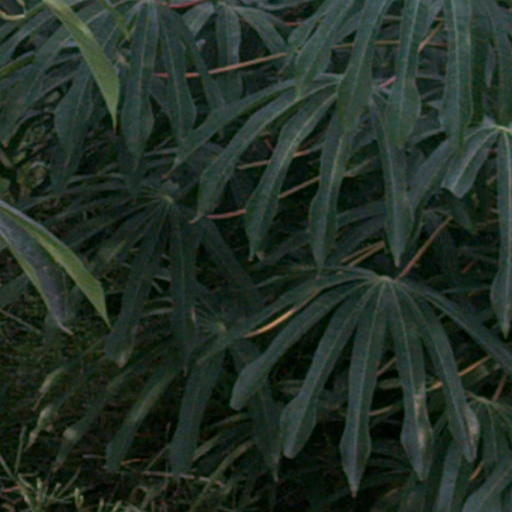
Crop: cassava